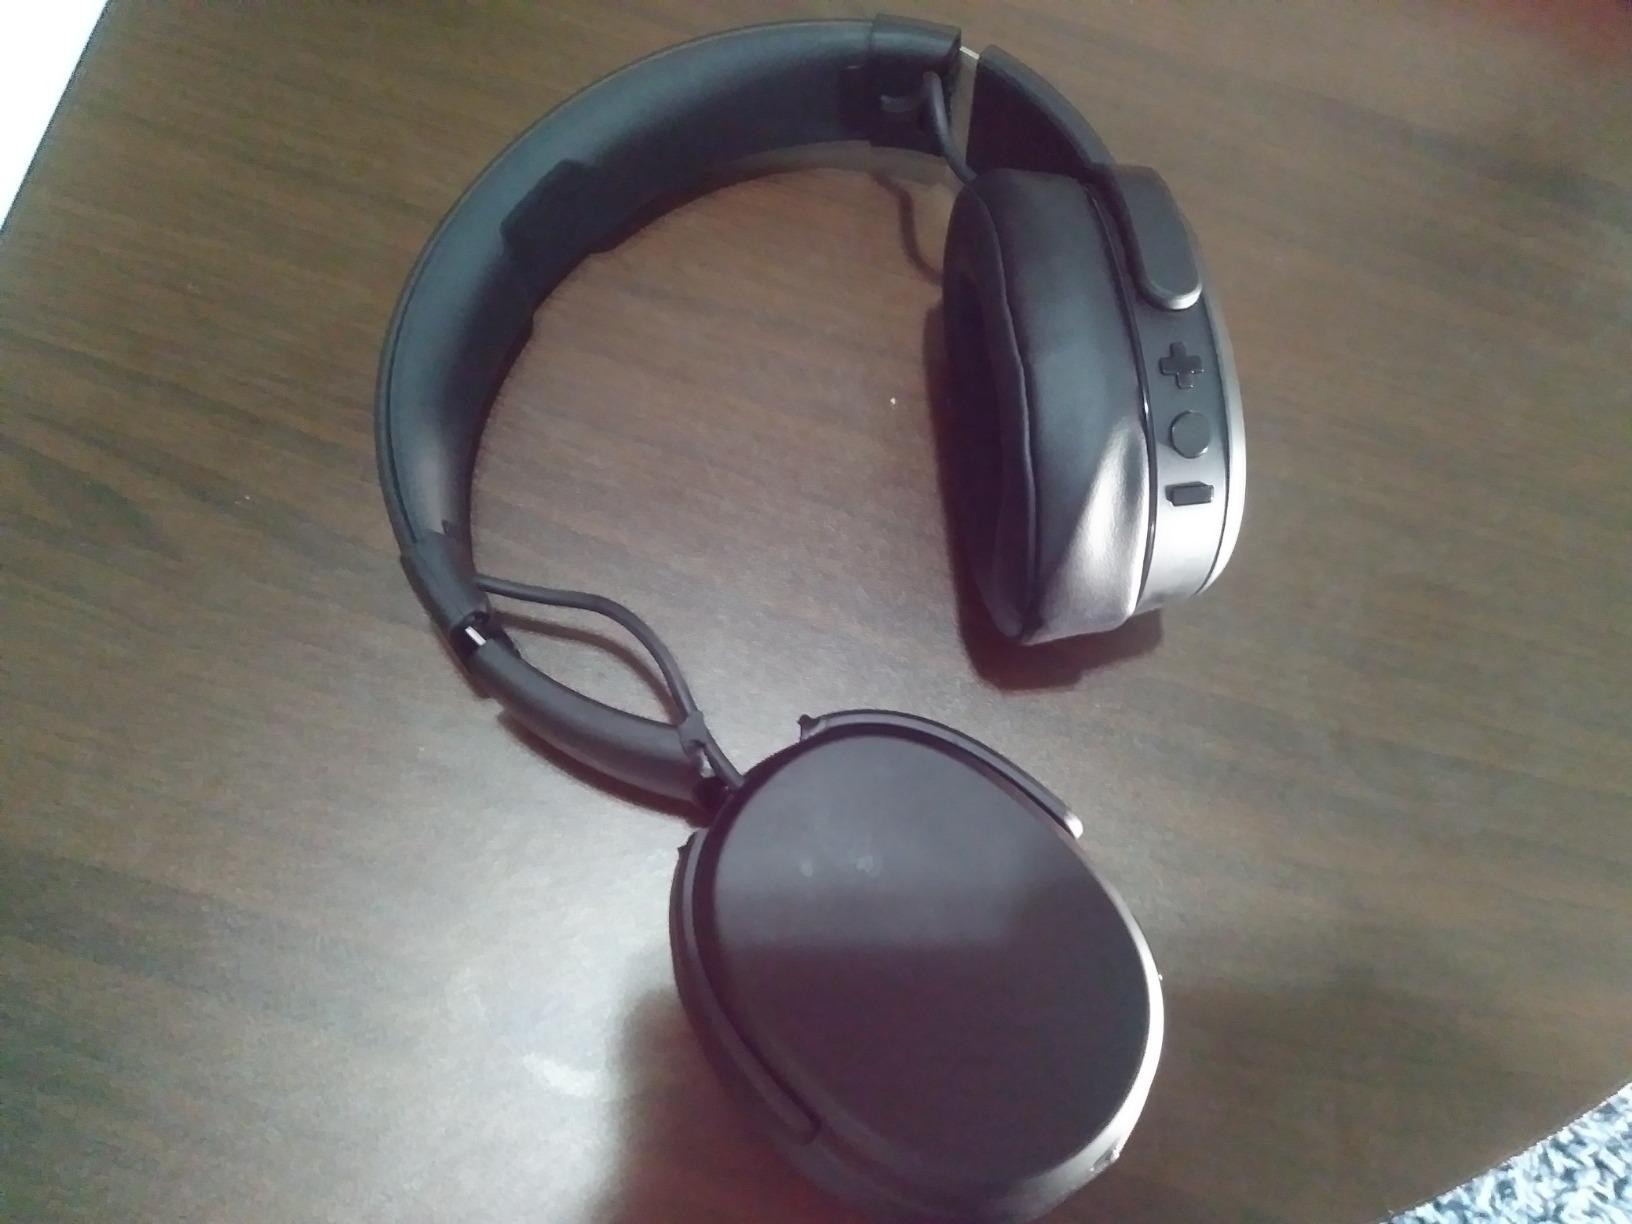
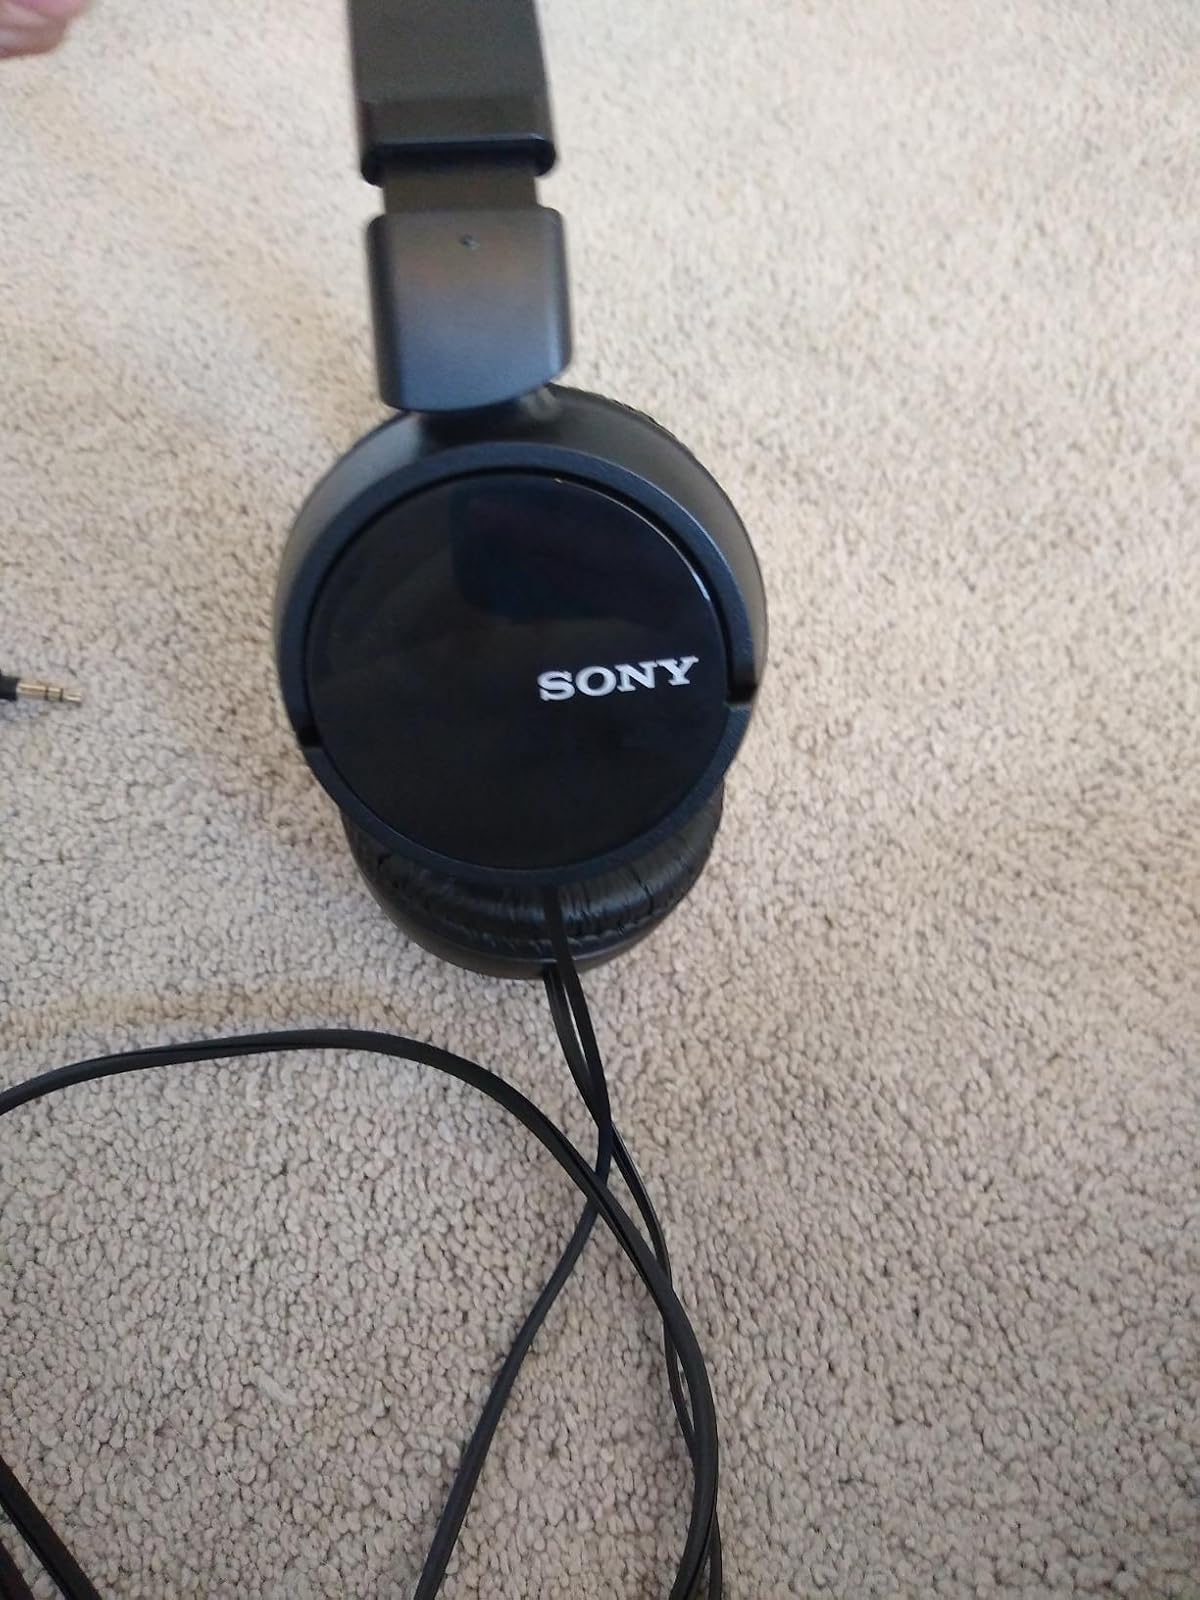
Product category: headphones
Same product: no